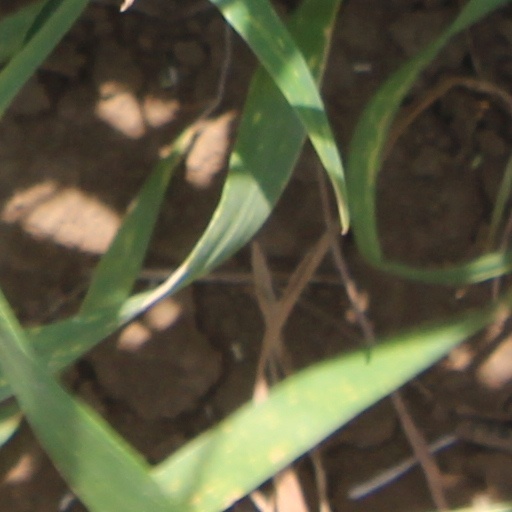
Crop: wheat